Wilhelm Schlich

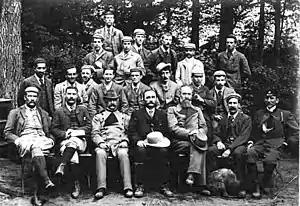
Schlich, in the middle of the seated row, with students from the forestry school at Oxford, on a visit to the forests of Saxony in 1892

William was born to Daniel Schlich and Charlotte Frank. Both parents came from Hessian families and Daniel was a Lutheran pastor or "Kirchenrat". His early education was at Flonheim and then at Langgöns and other schools in Hesse where the family moved. Schlich attended the Gymnasium in Darmstadt (1851).